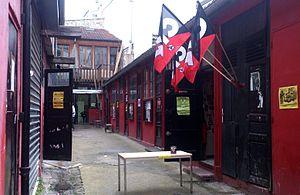
Siège parisien de la Confédération nationale du travail, 33, rue des Vignoles, à Paris.
La Confédération nationale du travail est une confédération syndicale française de type syndicaliste révolutionnaire et anarcho-syndicaliste.